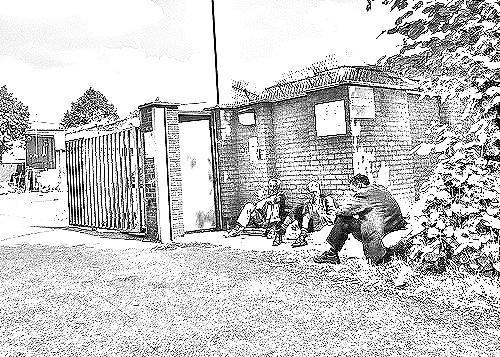
Portrait style: Sketch Portrait